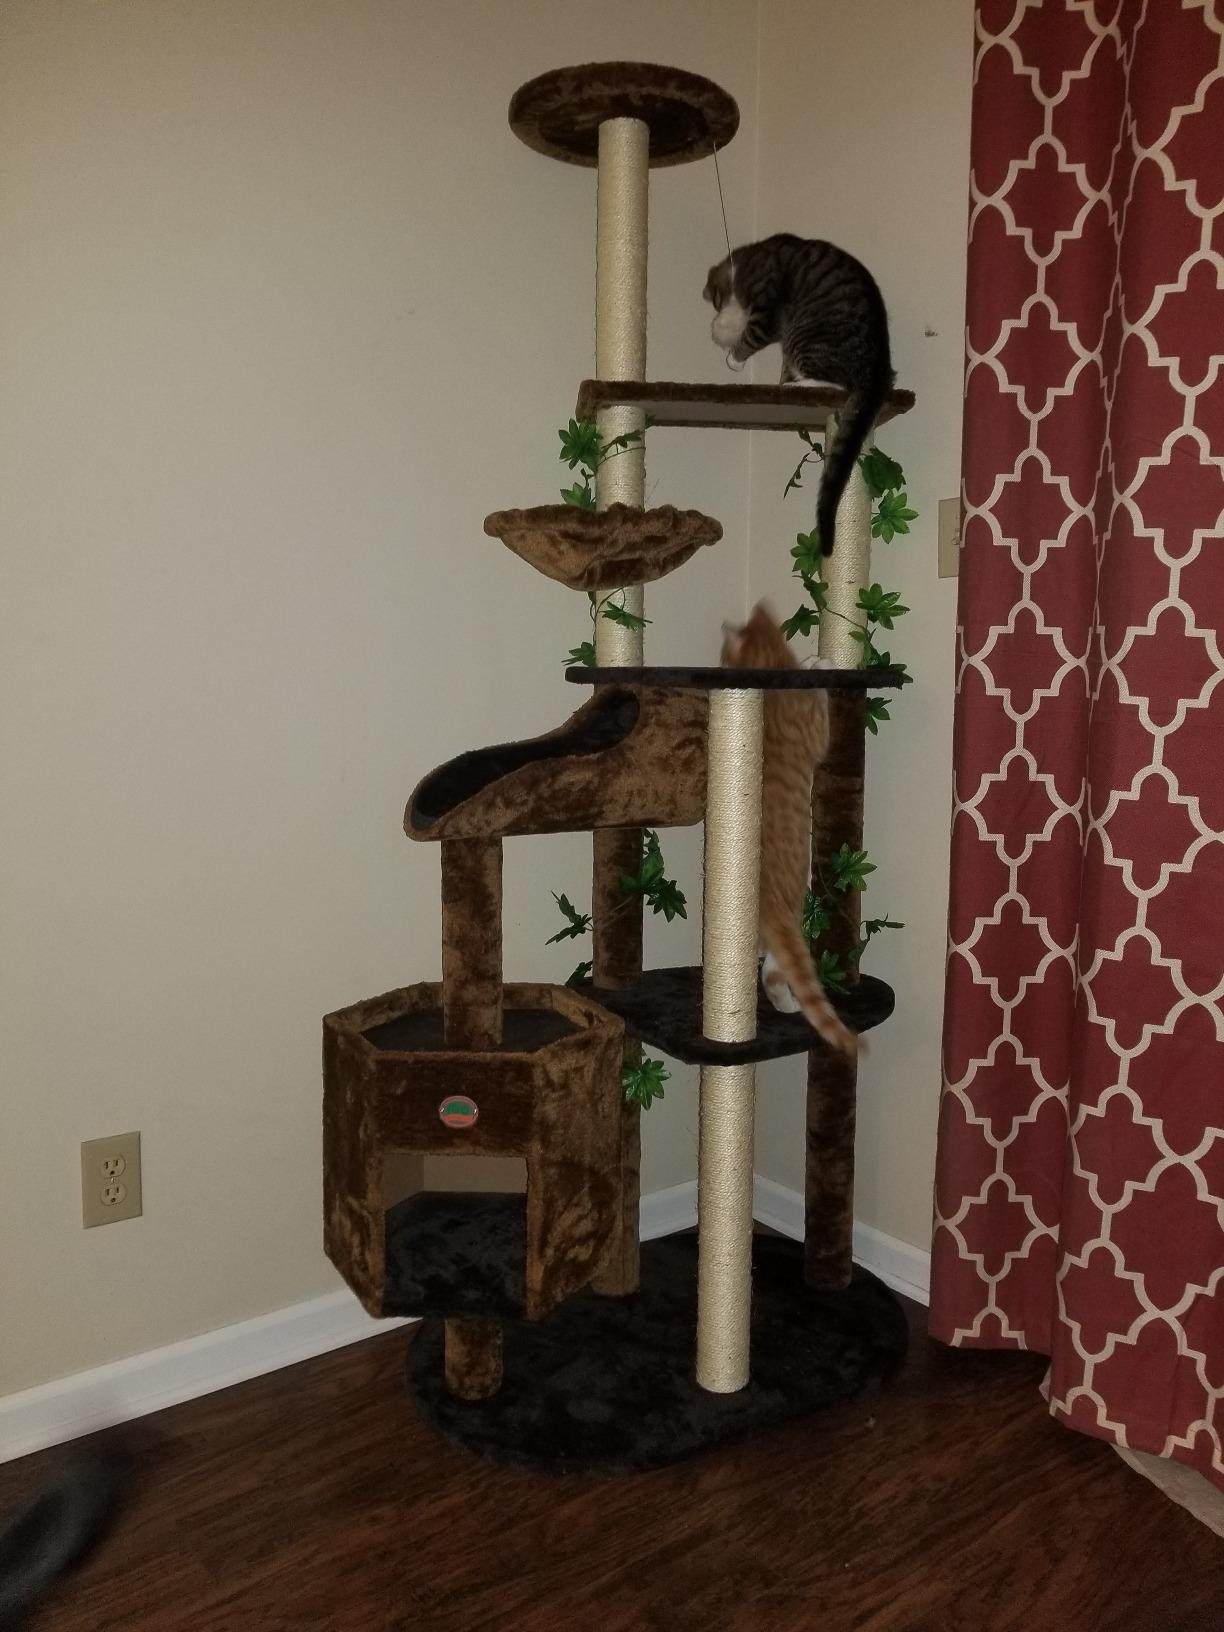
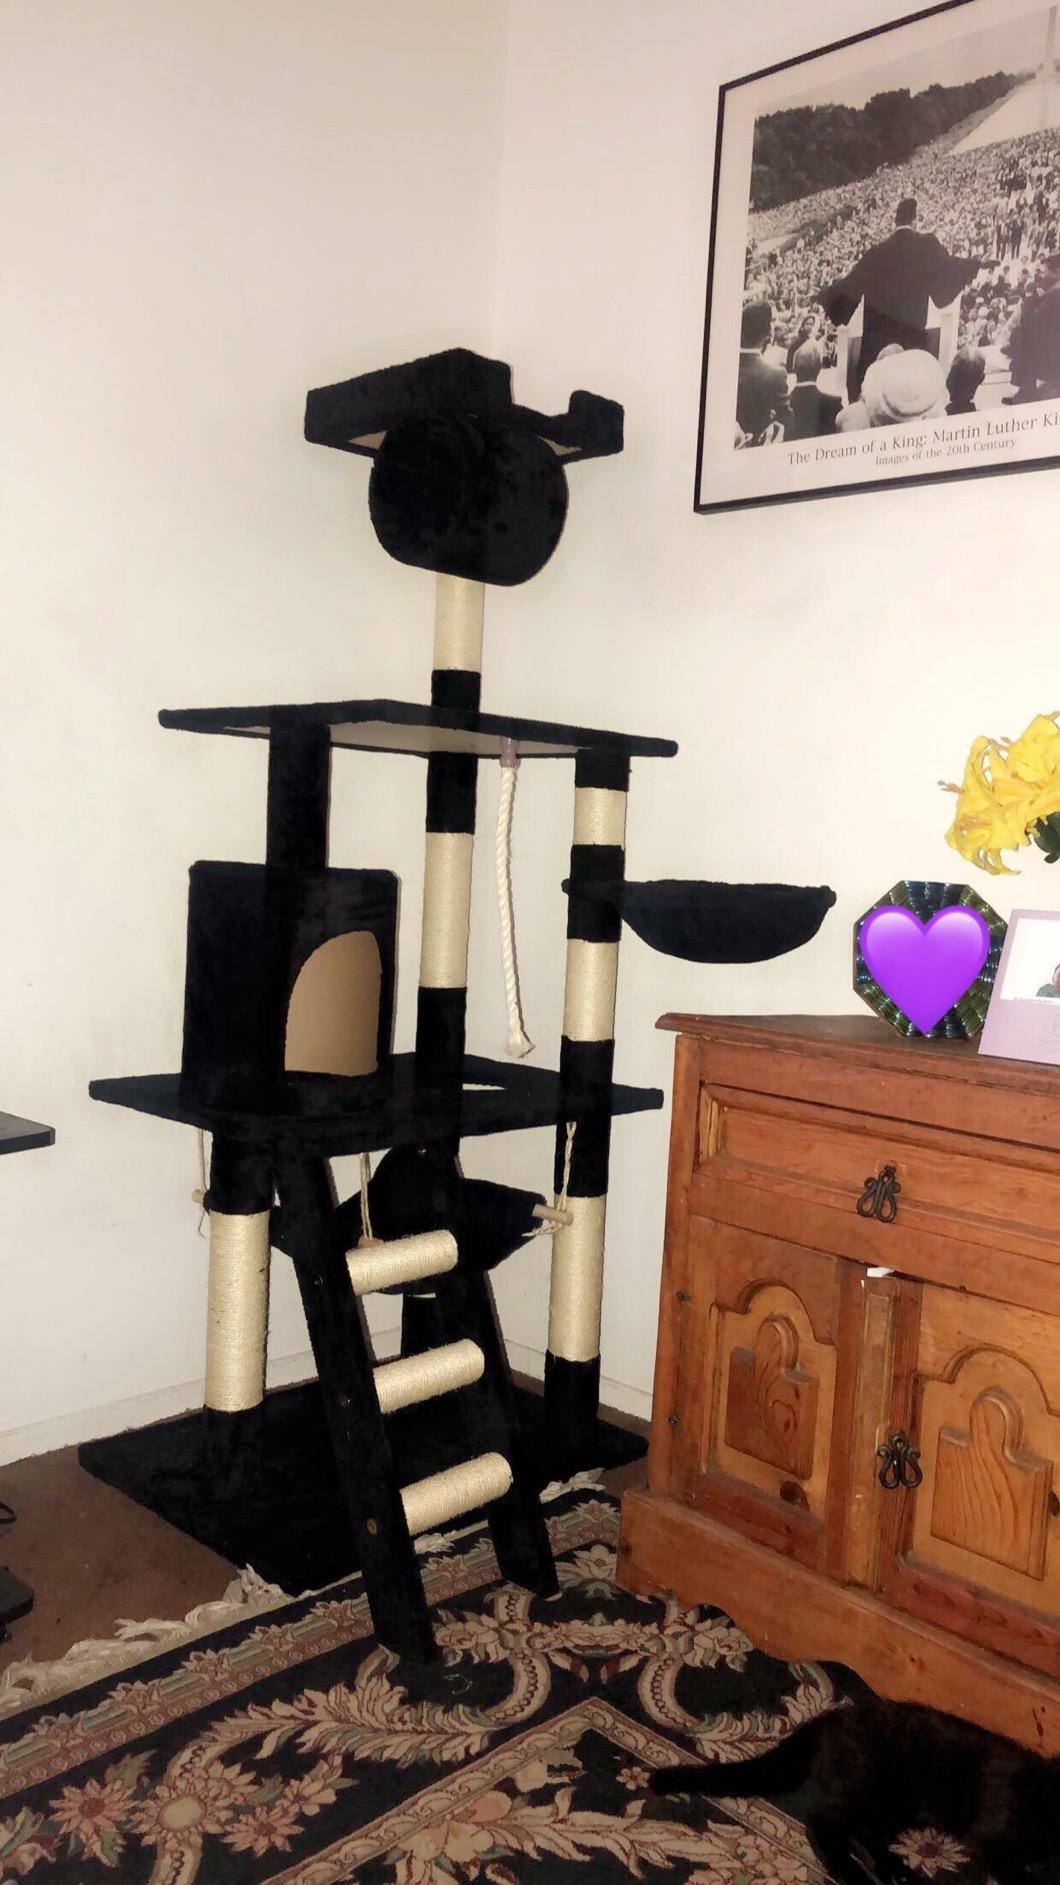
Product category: items_cat tree
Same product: no